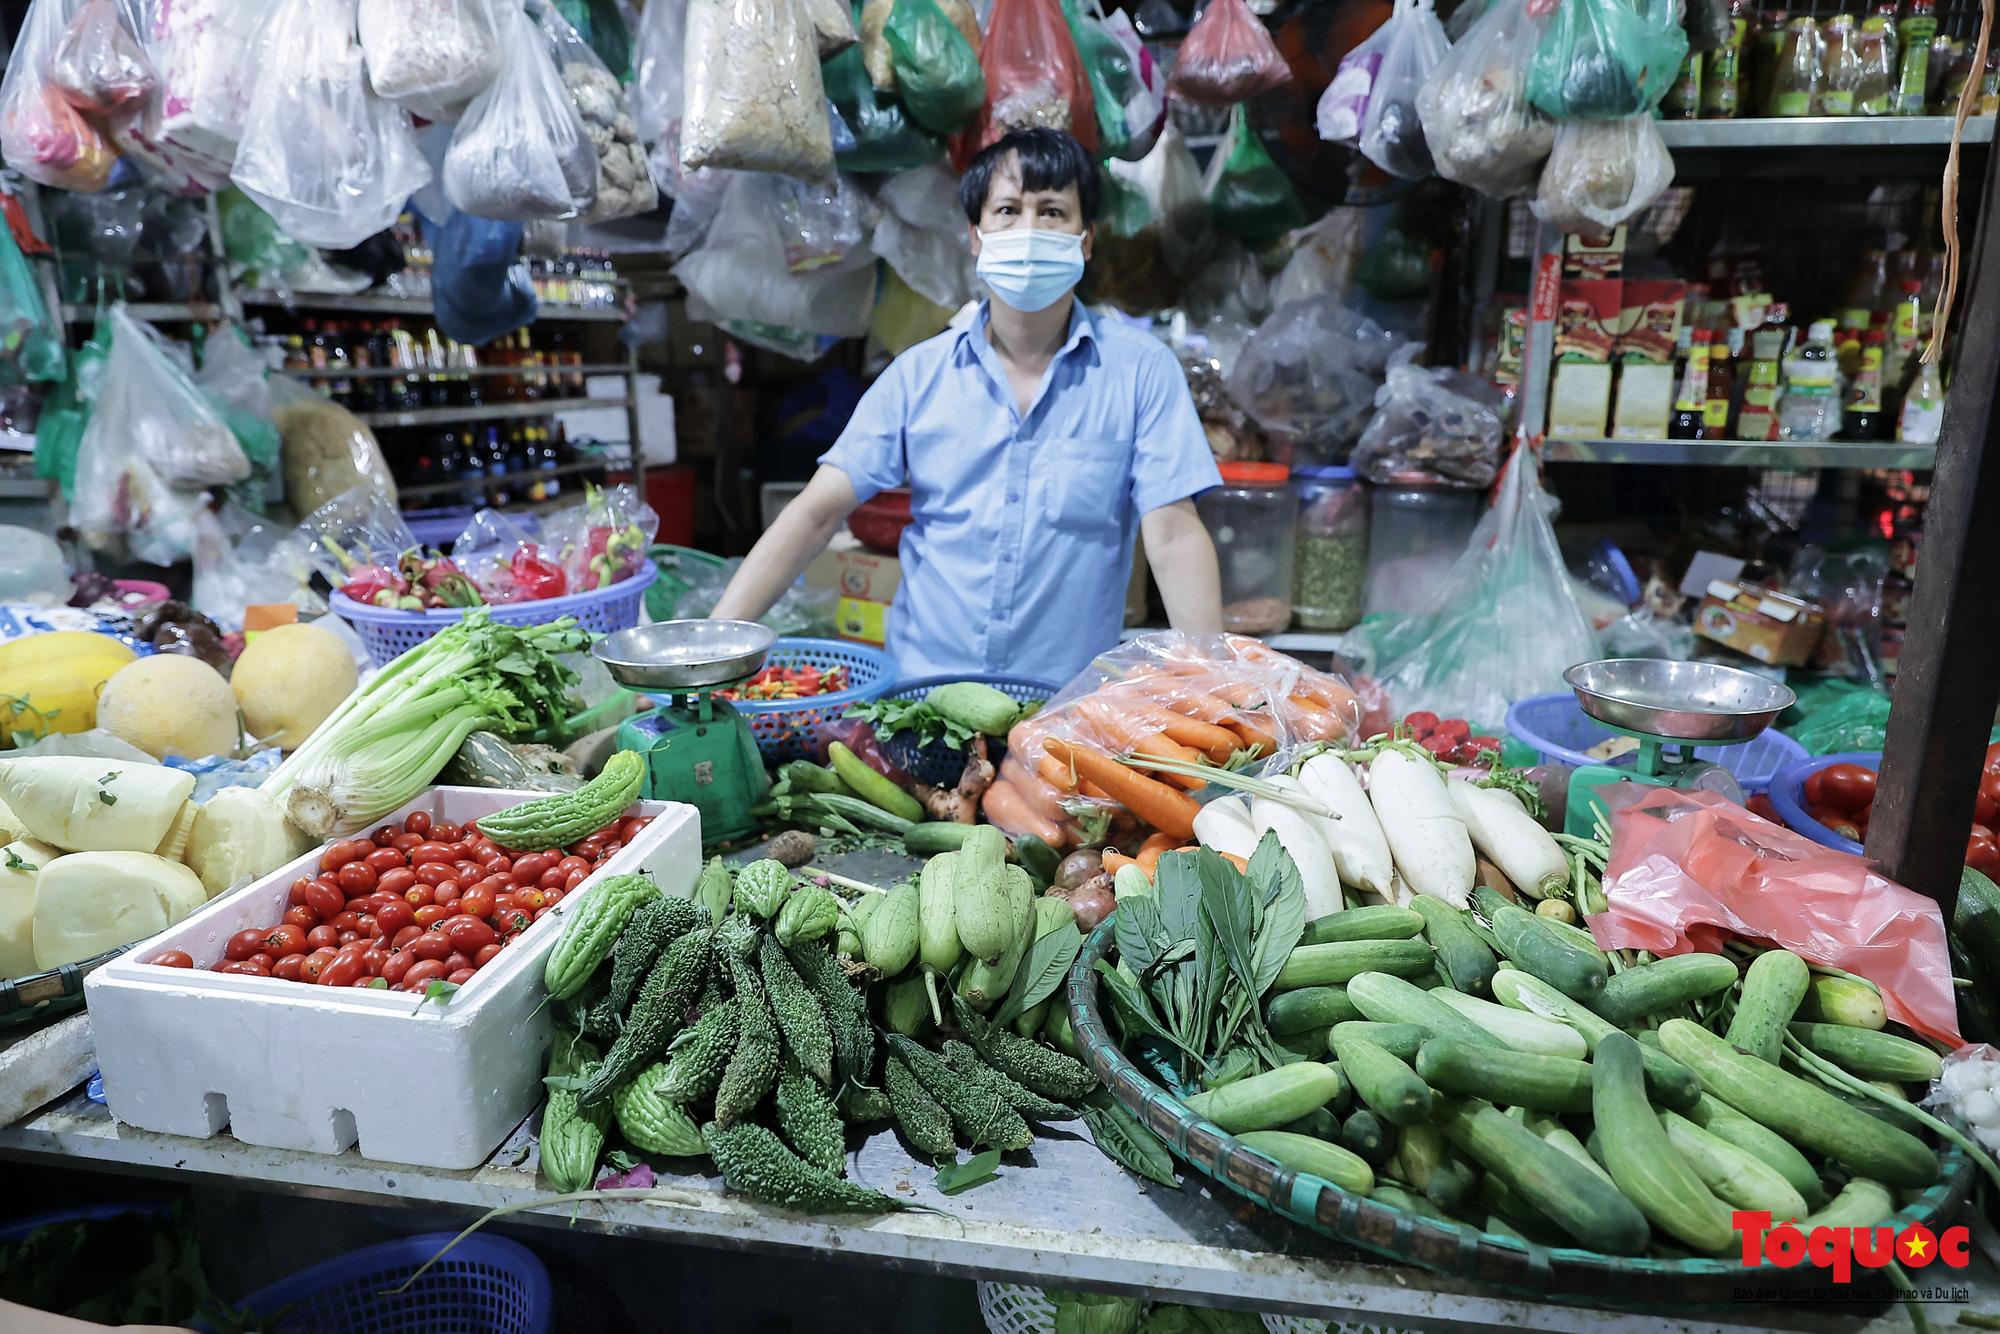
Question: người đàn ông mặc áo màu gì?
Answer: màu xanh dương